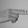
ASL letter: H